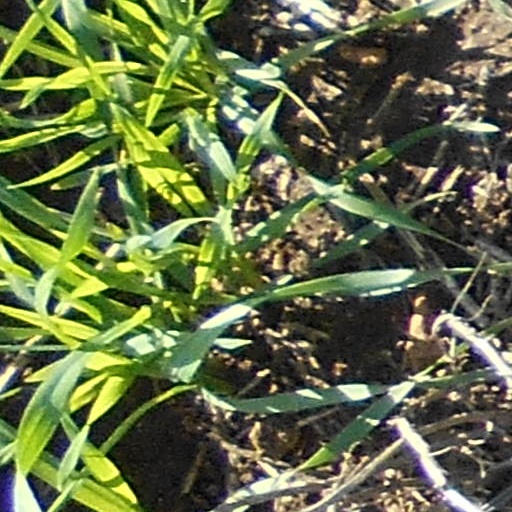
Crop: wheat